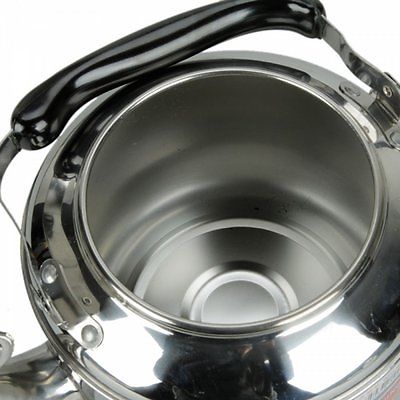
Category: kettle